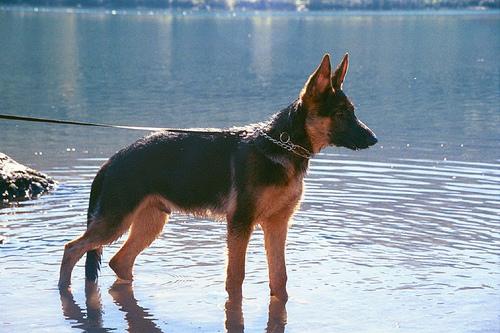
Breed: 211-n000018-German_shepherd